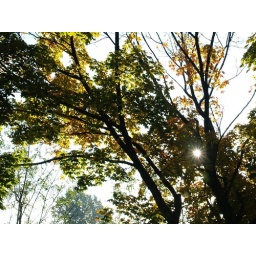
maple tree through my window in autumn